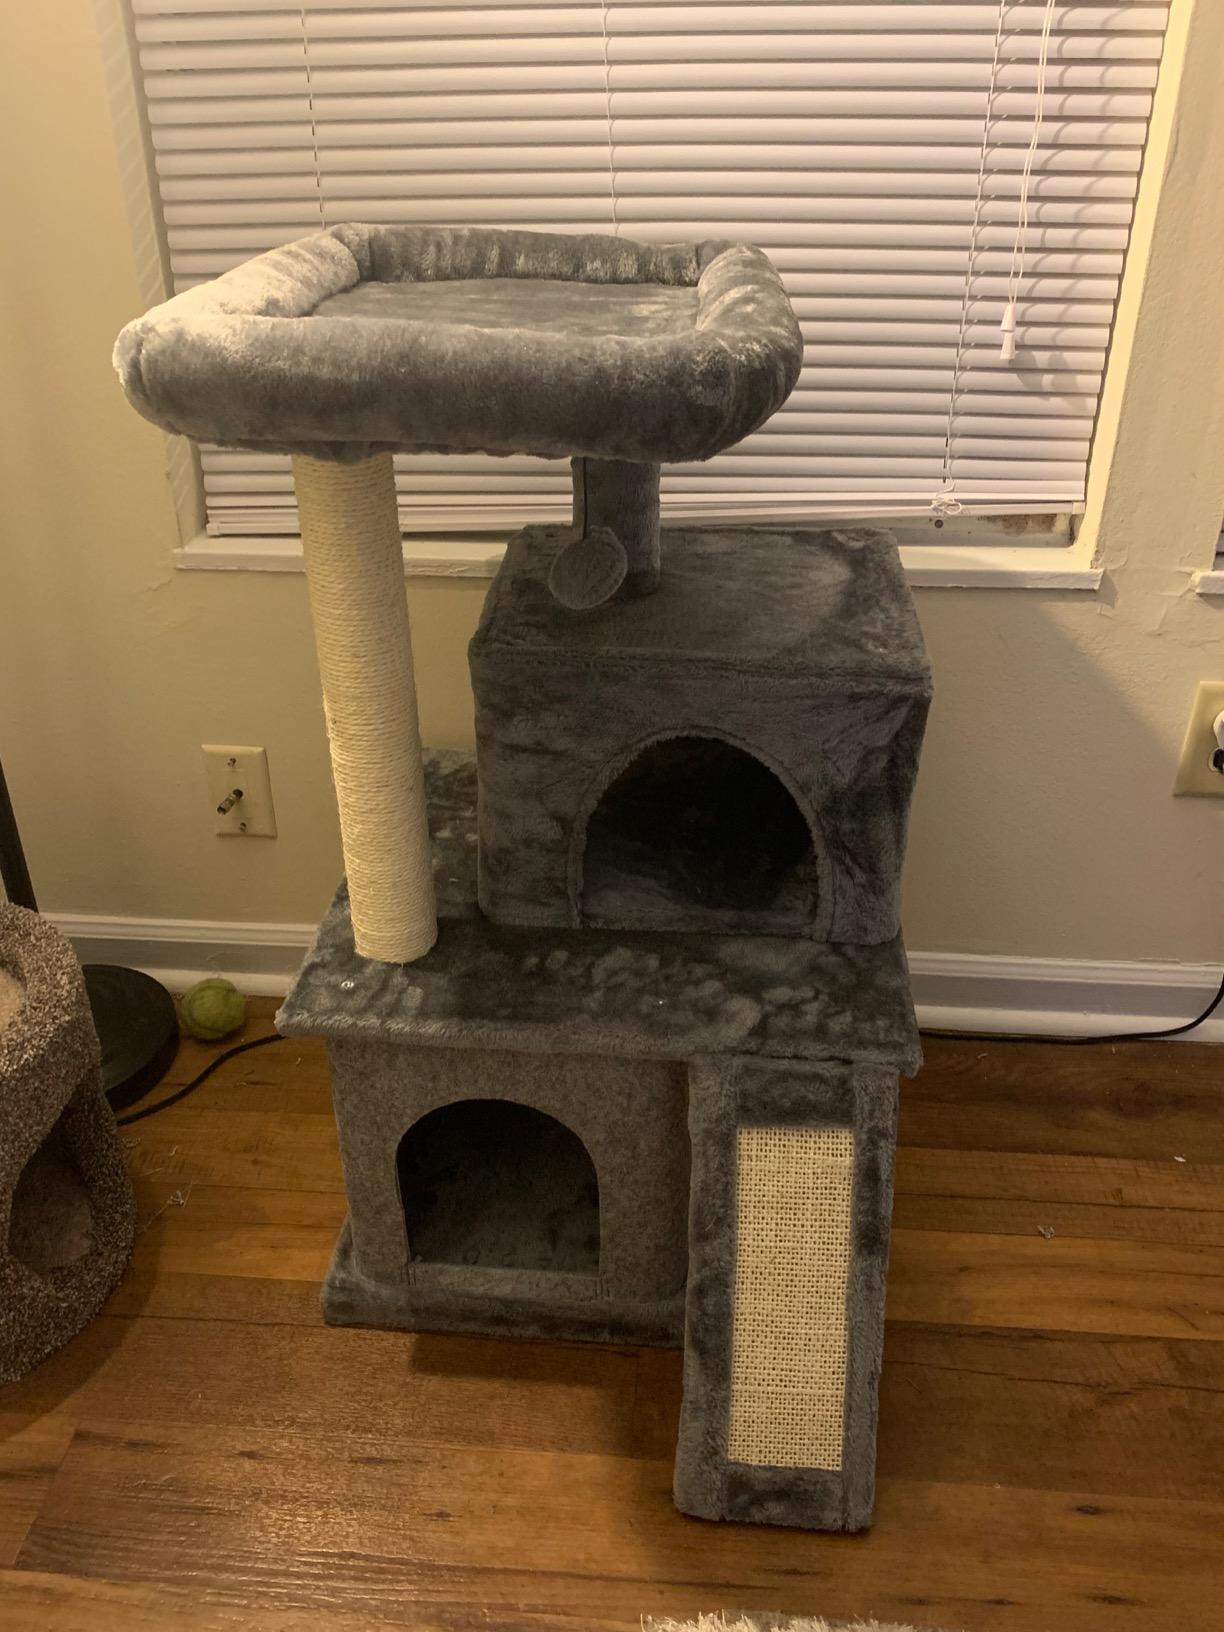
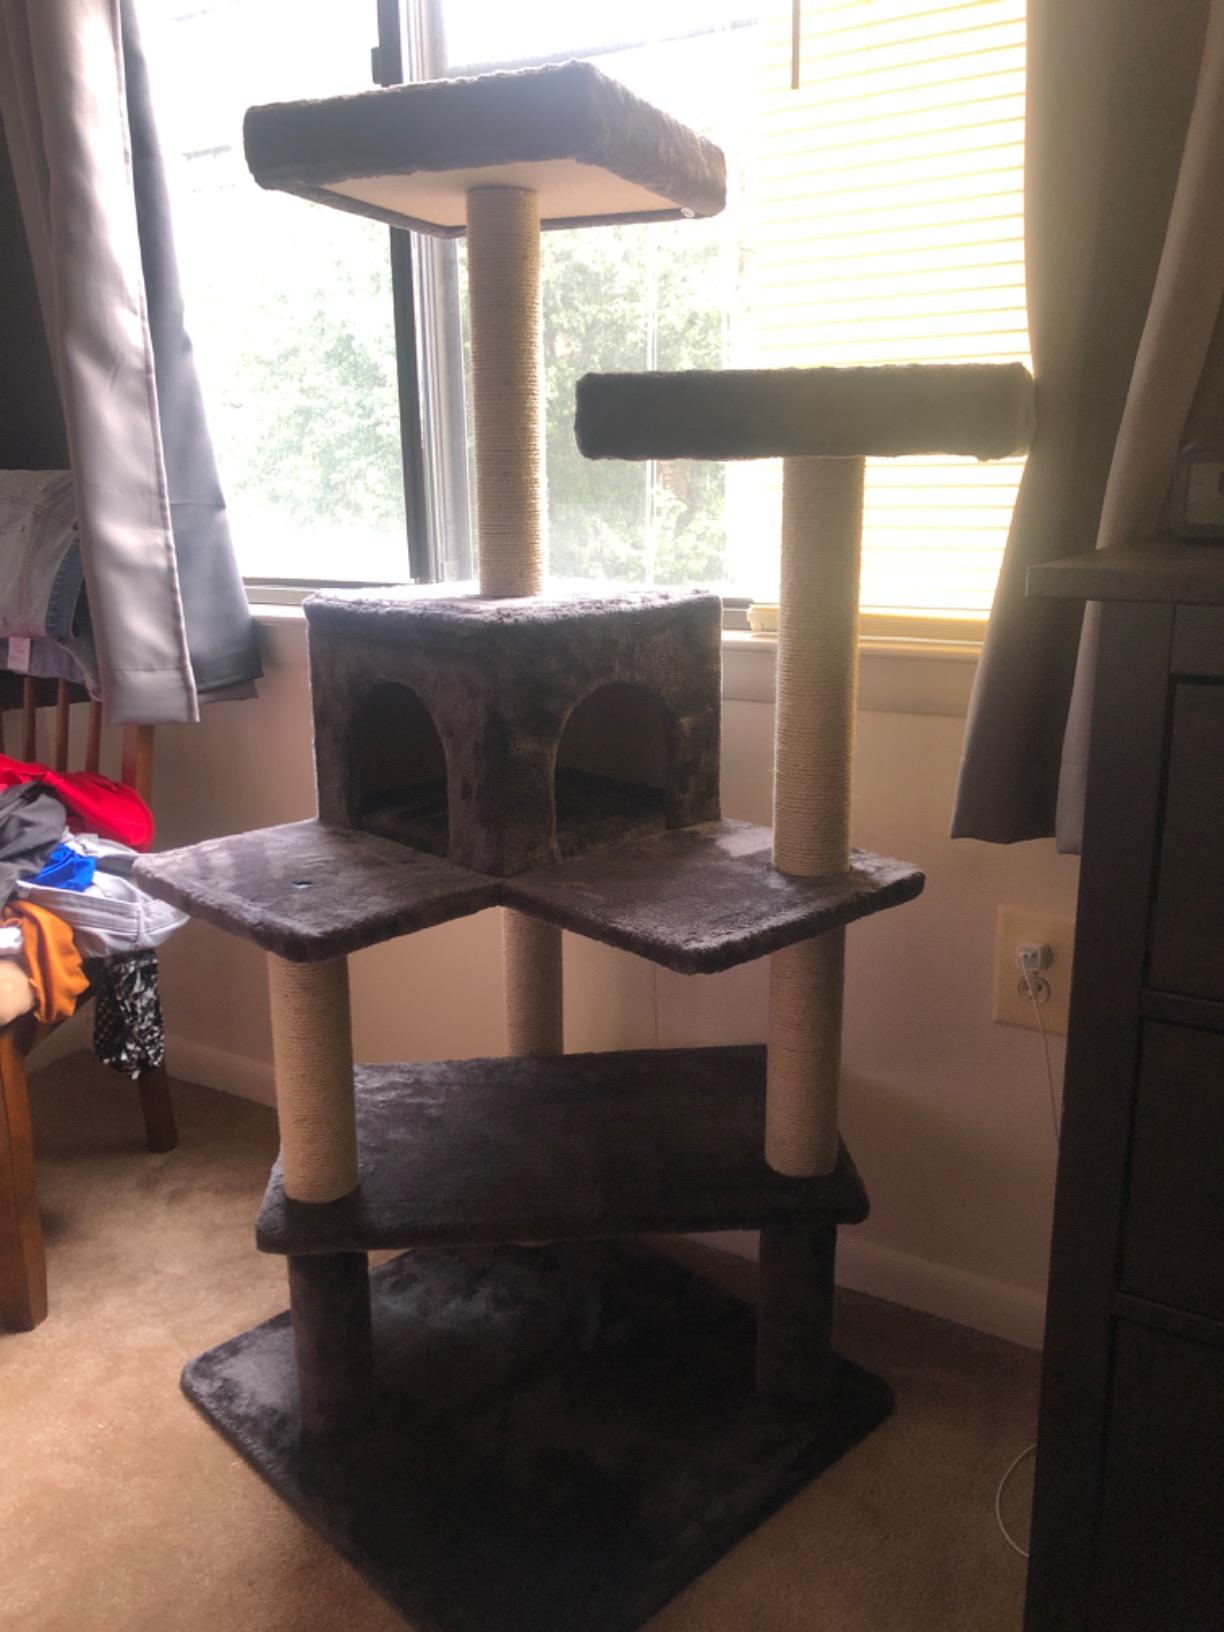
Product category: items_cat tree
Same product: no